Hong Kong Football Club

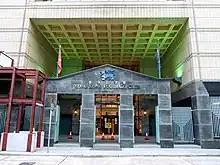
The HKFC main entrance

Hong Kong Football Club was founded in 1886 by Sir James Haldane Lockhart, following a meeting that was held at the Victoria Recreation Gymnasium on 12 February 1886. The names derives from its establishment as a club for playing Association and Rugby Football (now known as rugby union) – not just as an association football (soccer) club as many think today.